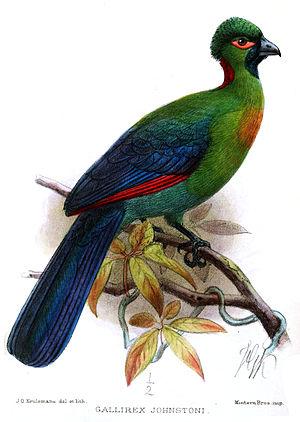
Le Touraco du Rwenzori, connu aussi en tant que Touraco du Ruwenzori, est une espèce d'oiseaux africain, de la famille des Musophagidae. C'est la seule espèce de son genre.